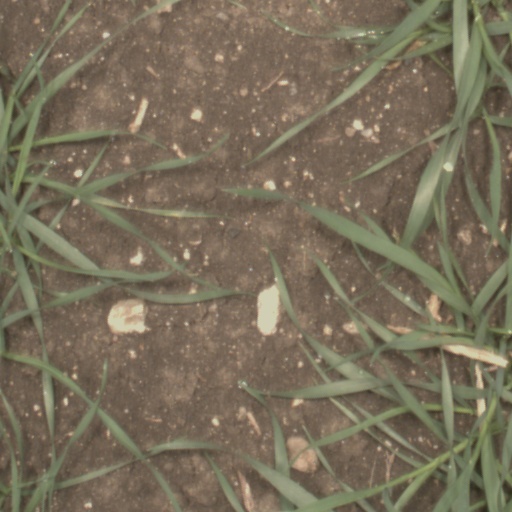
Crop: wheat